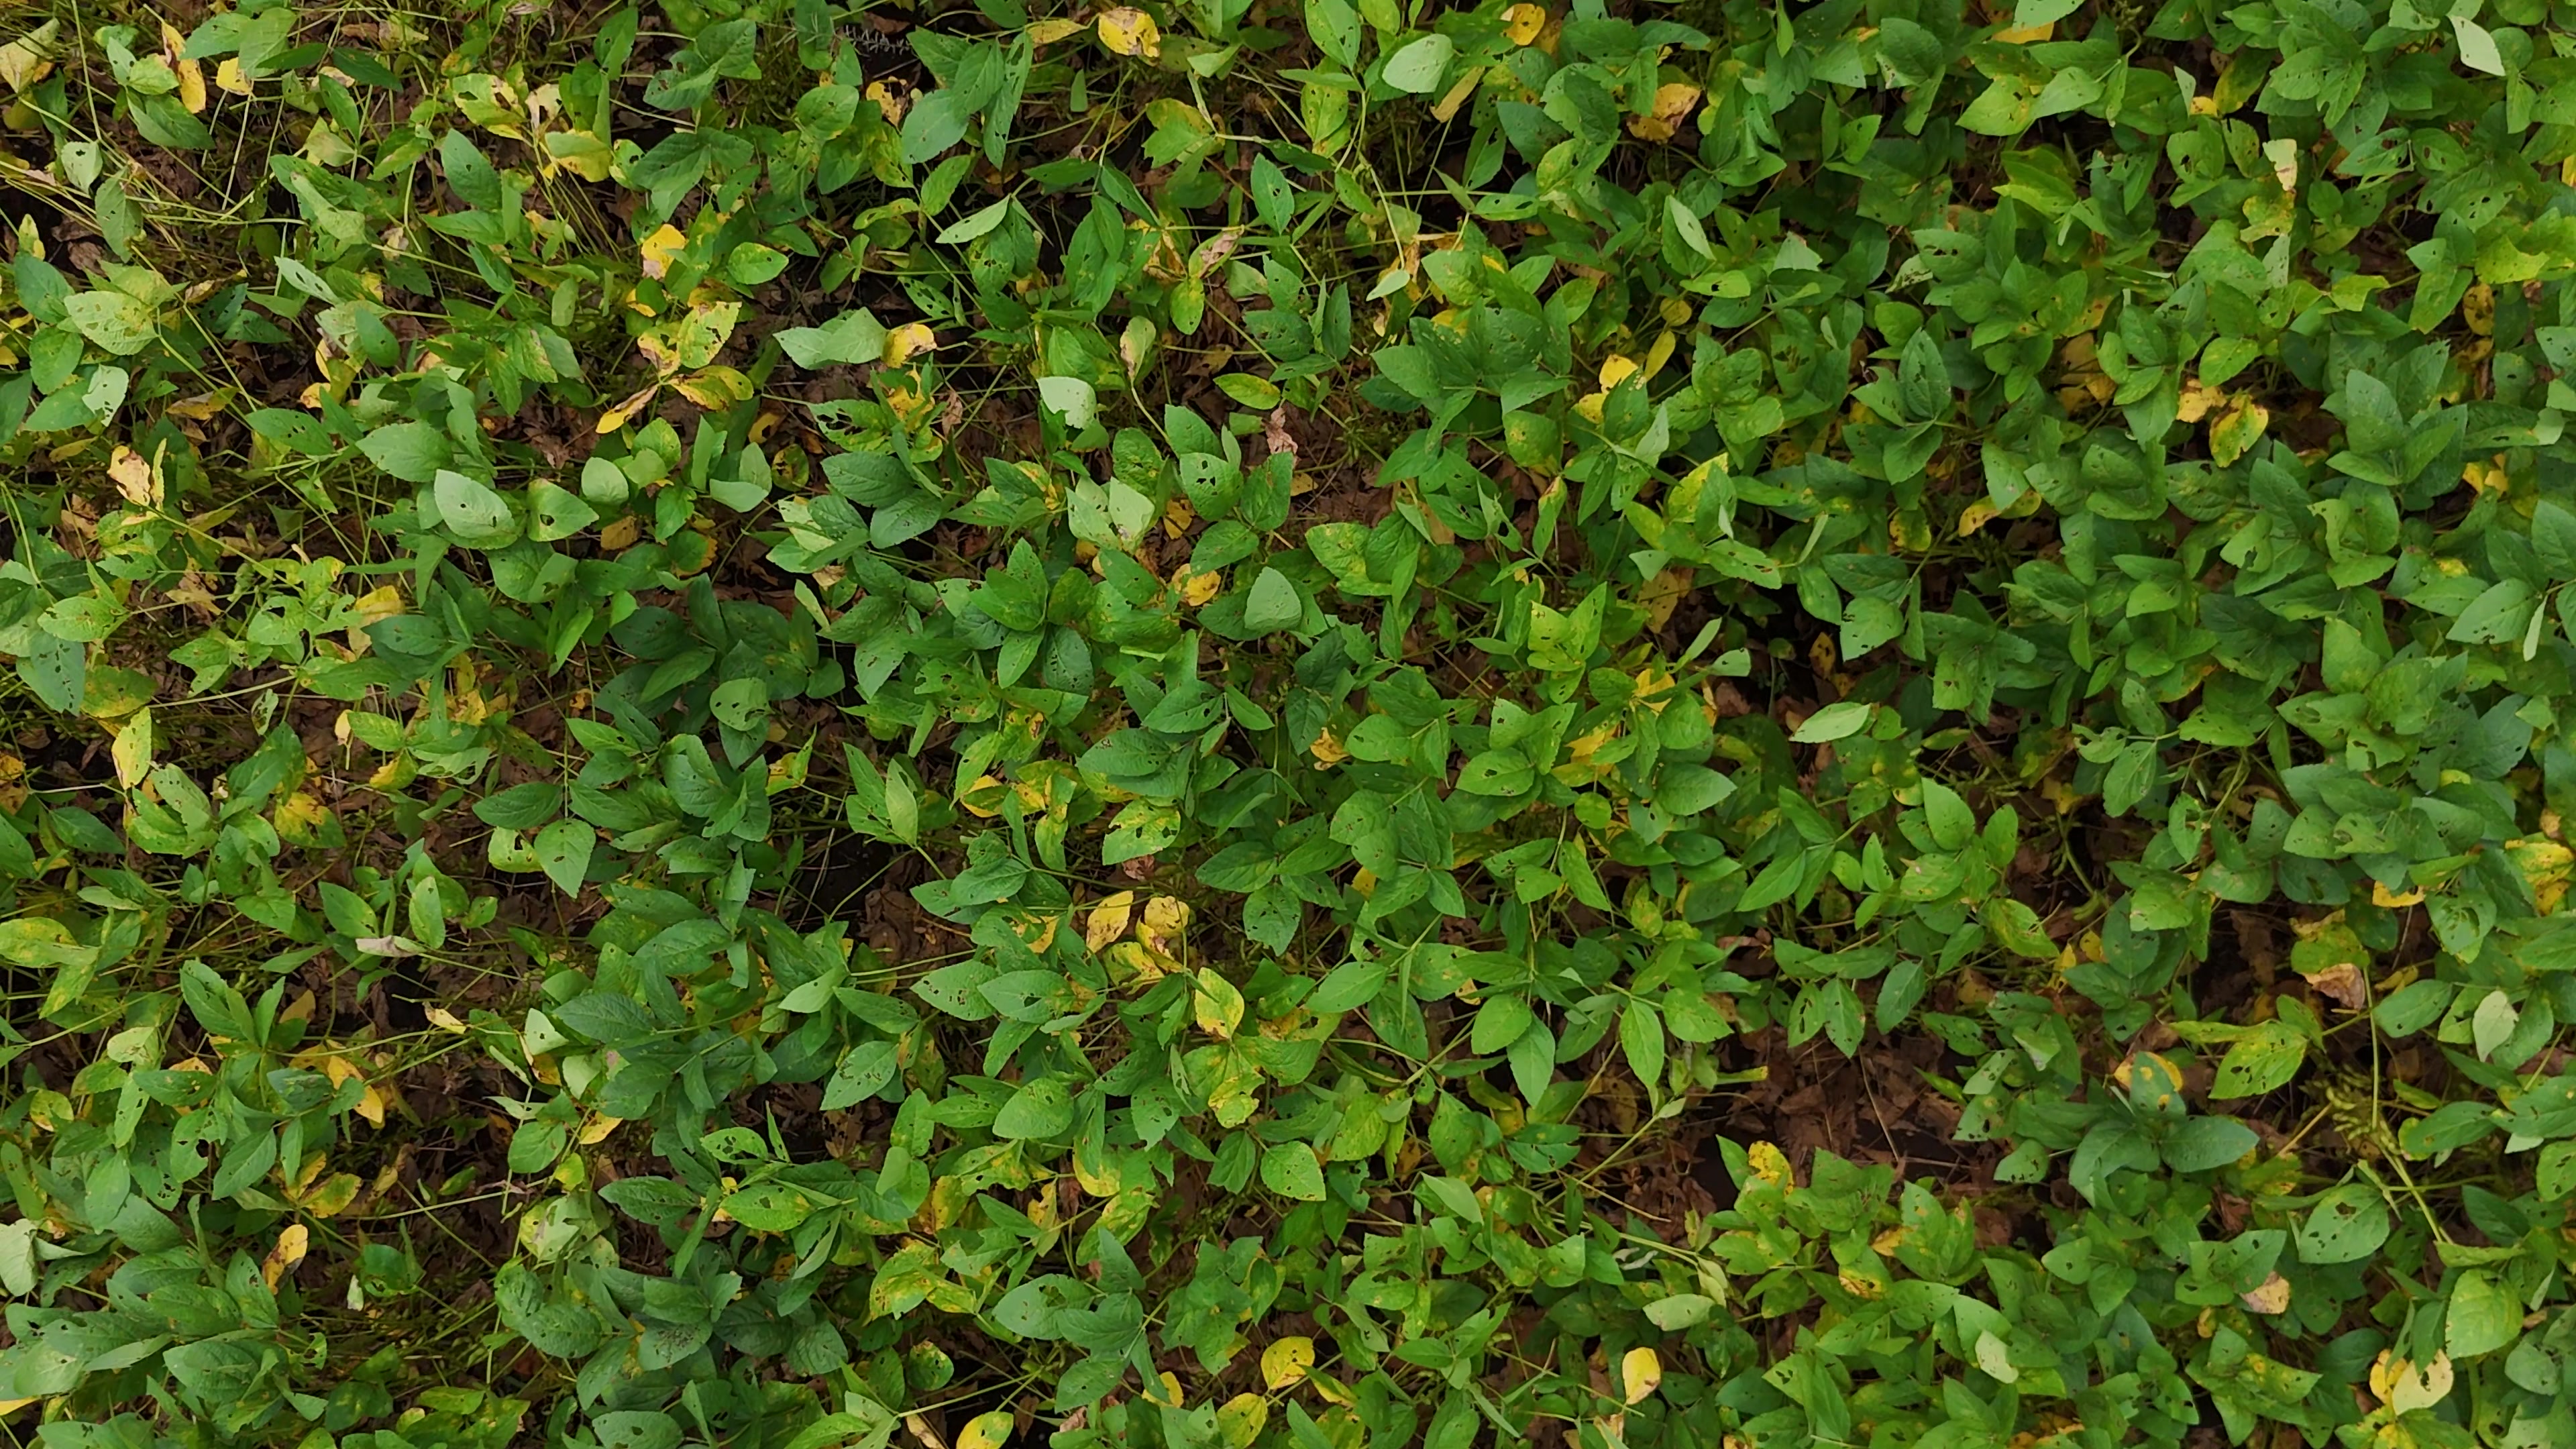
Label: Rust